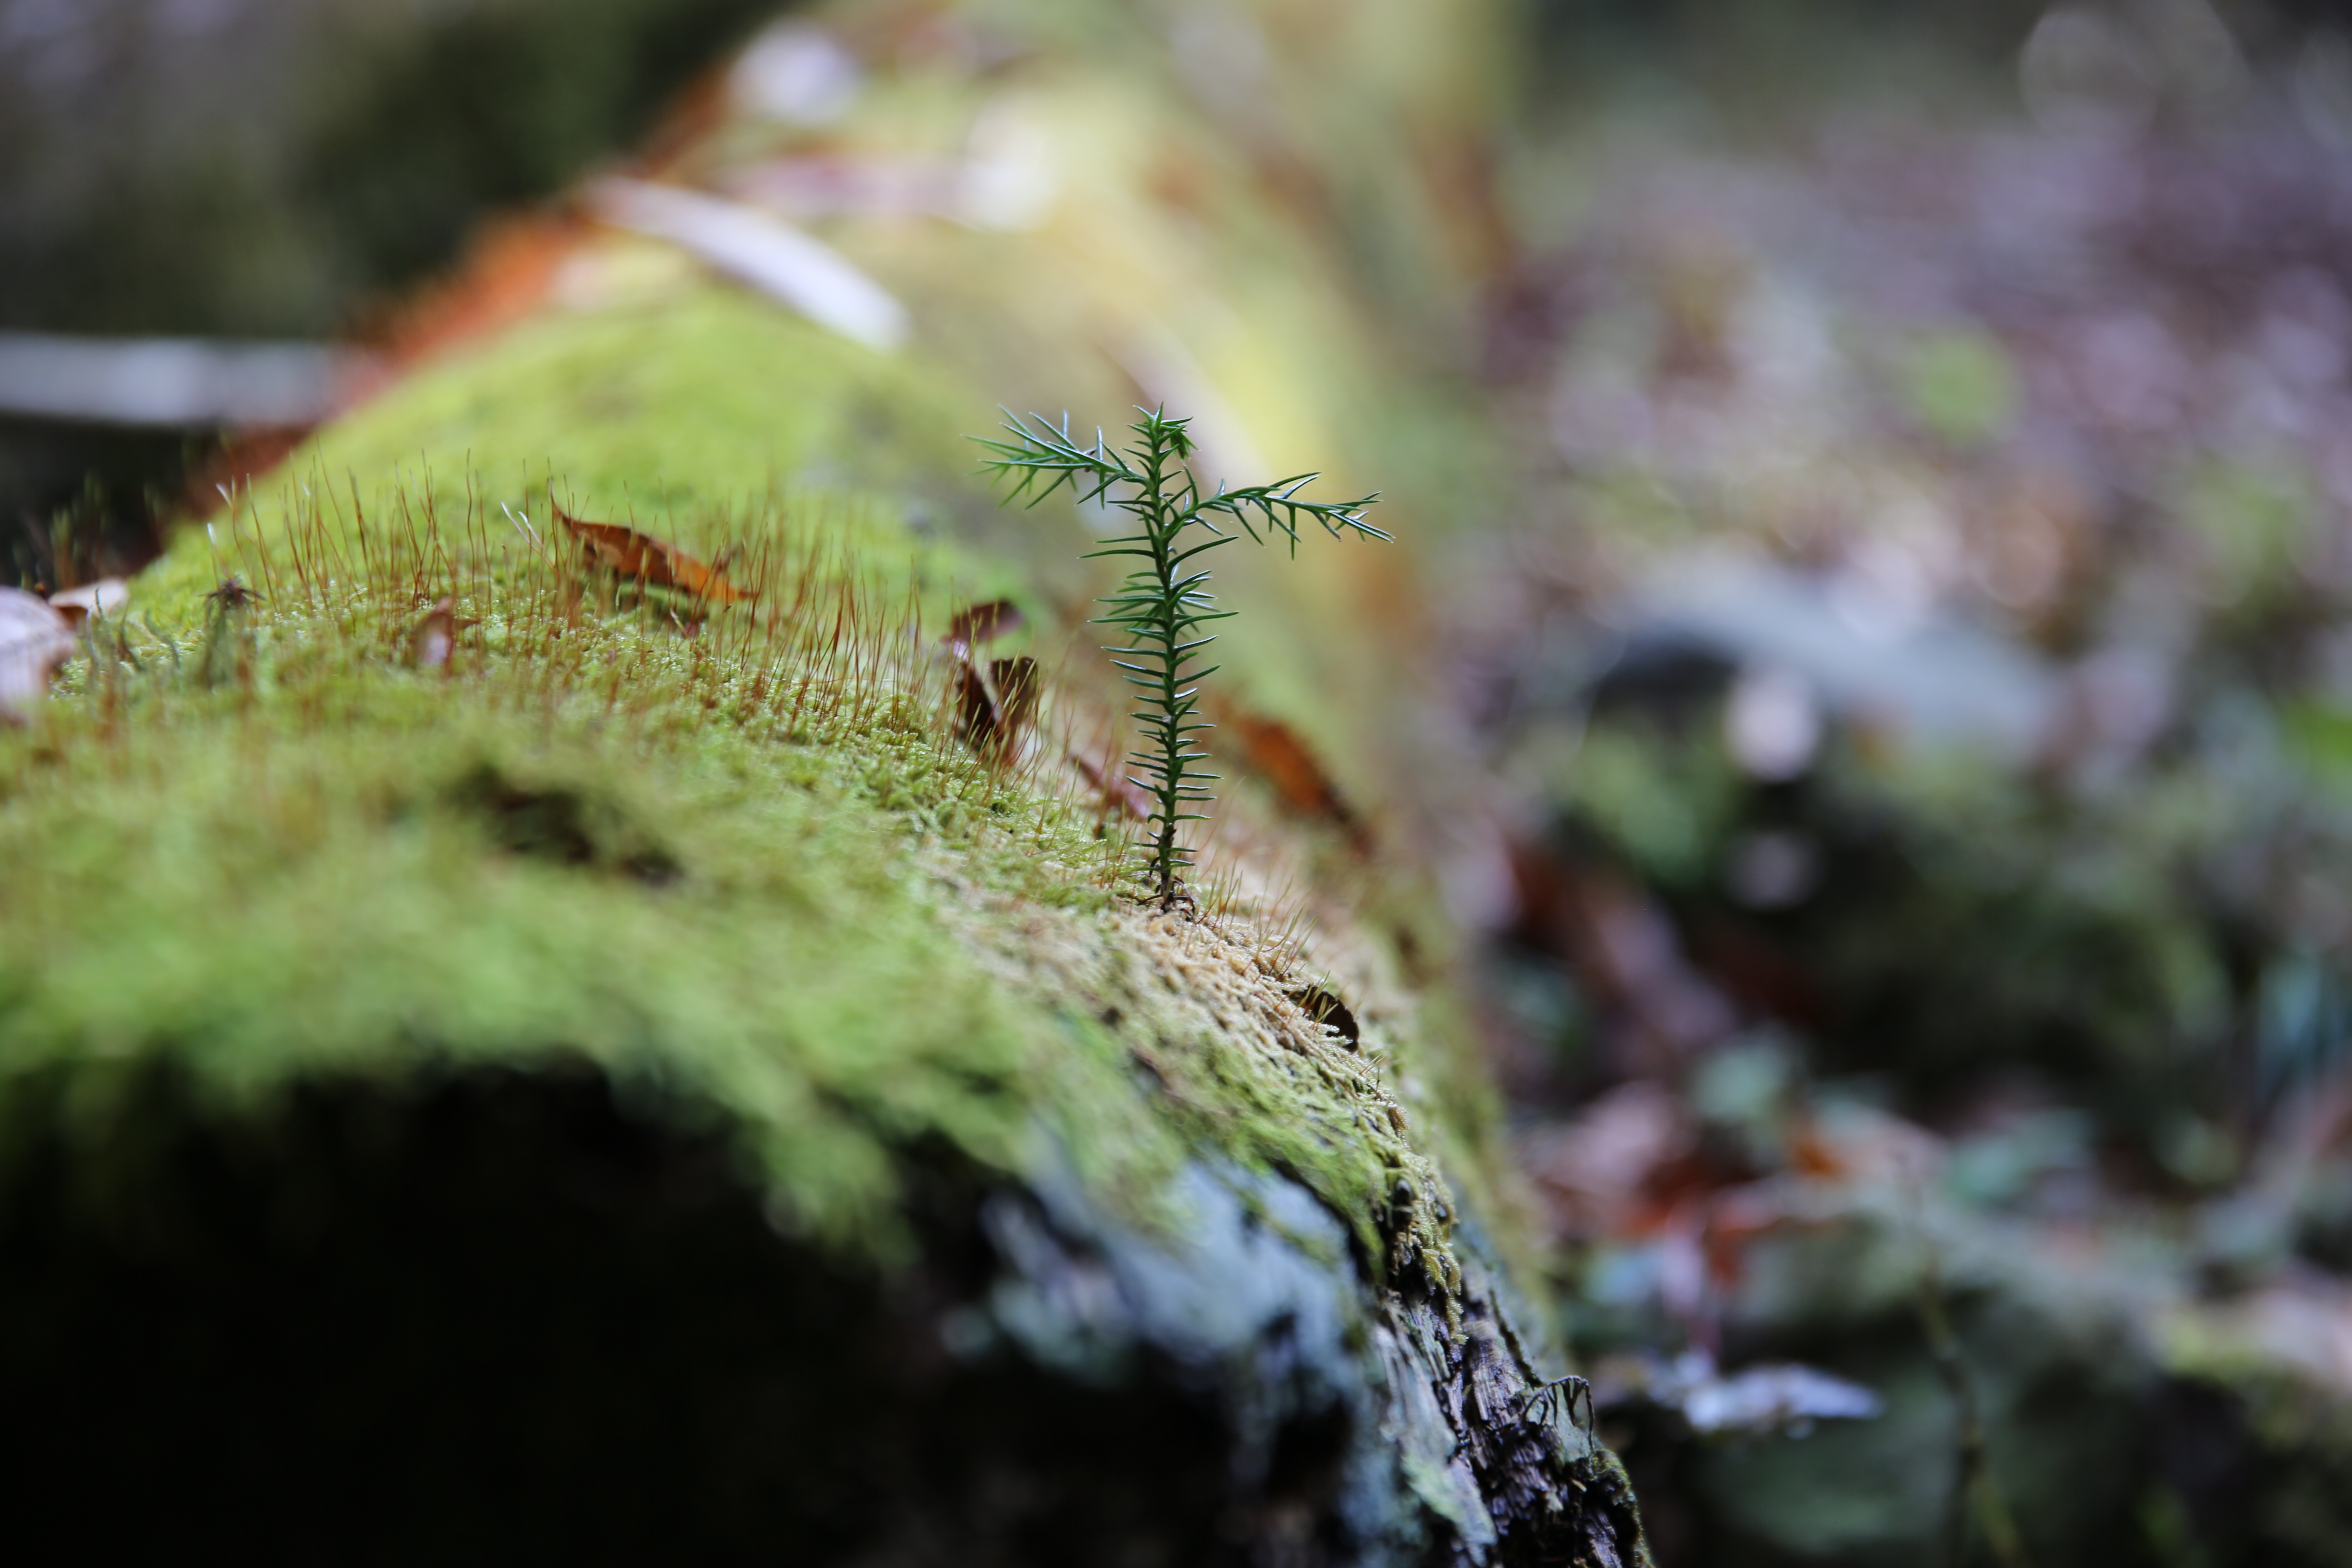
tree, nature, forest, grass, plant, photography, leaf, flower, moss, wildlife, green, insect, autumn, flora, fauna, invertebrate, close up, macro photography